USS Monitor

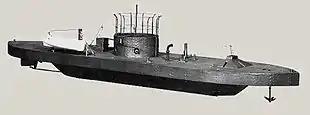
Model of "Monitor"

After the United States received word of the construction of "Virginia", Congress appropriated $1.5 million on 3 August 1861 to build one or more armored steamships. It also ordered the creation of a board to inquire into the various designs proposed for armored ships. The Union Navy advertised for proposals for "iron-clad steam vessels of war" on 7 August and Welles appointed three senior officers as the Ironclad Board the following day. Their task was to "examine plans for the completion of iron-clad vessels" and consider its costs.